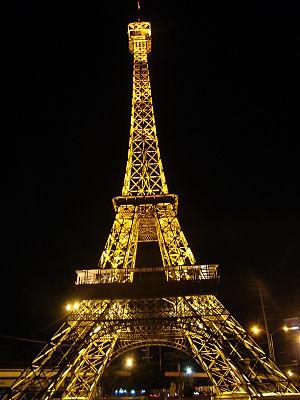
Gómez Palacio est une ville du nord-est de l'État de Durango au Mexique. C'est la deuxième ville de l'État par le nombre d'habitants. Elle fait partie du pôle économique de la laguna avec Lerdo et Torreon.